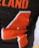
Number: 4